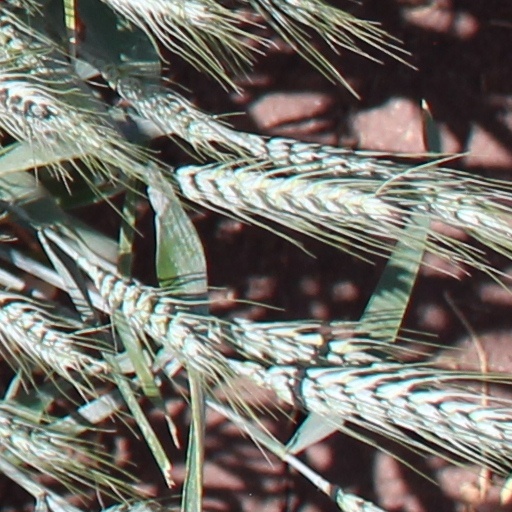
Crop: wheat